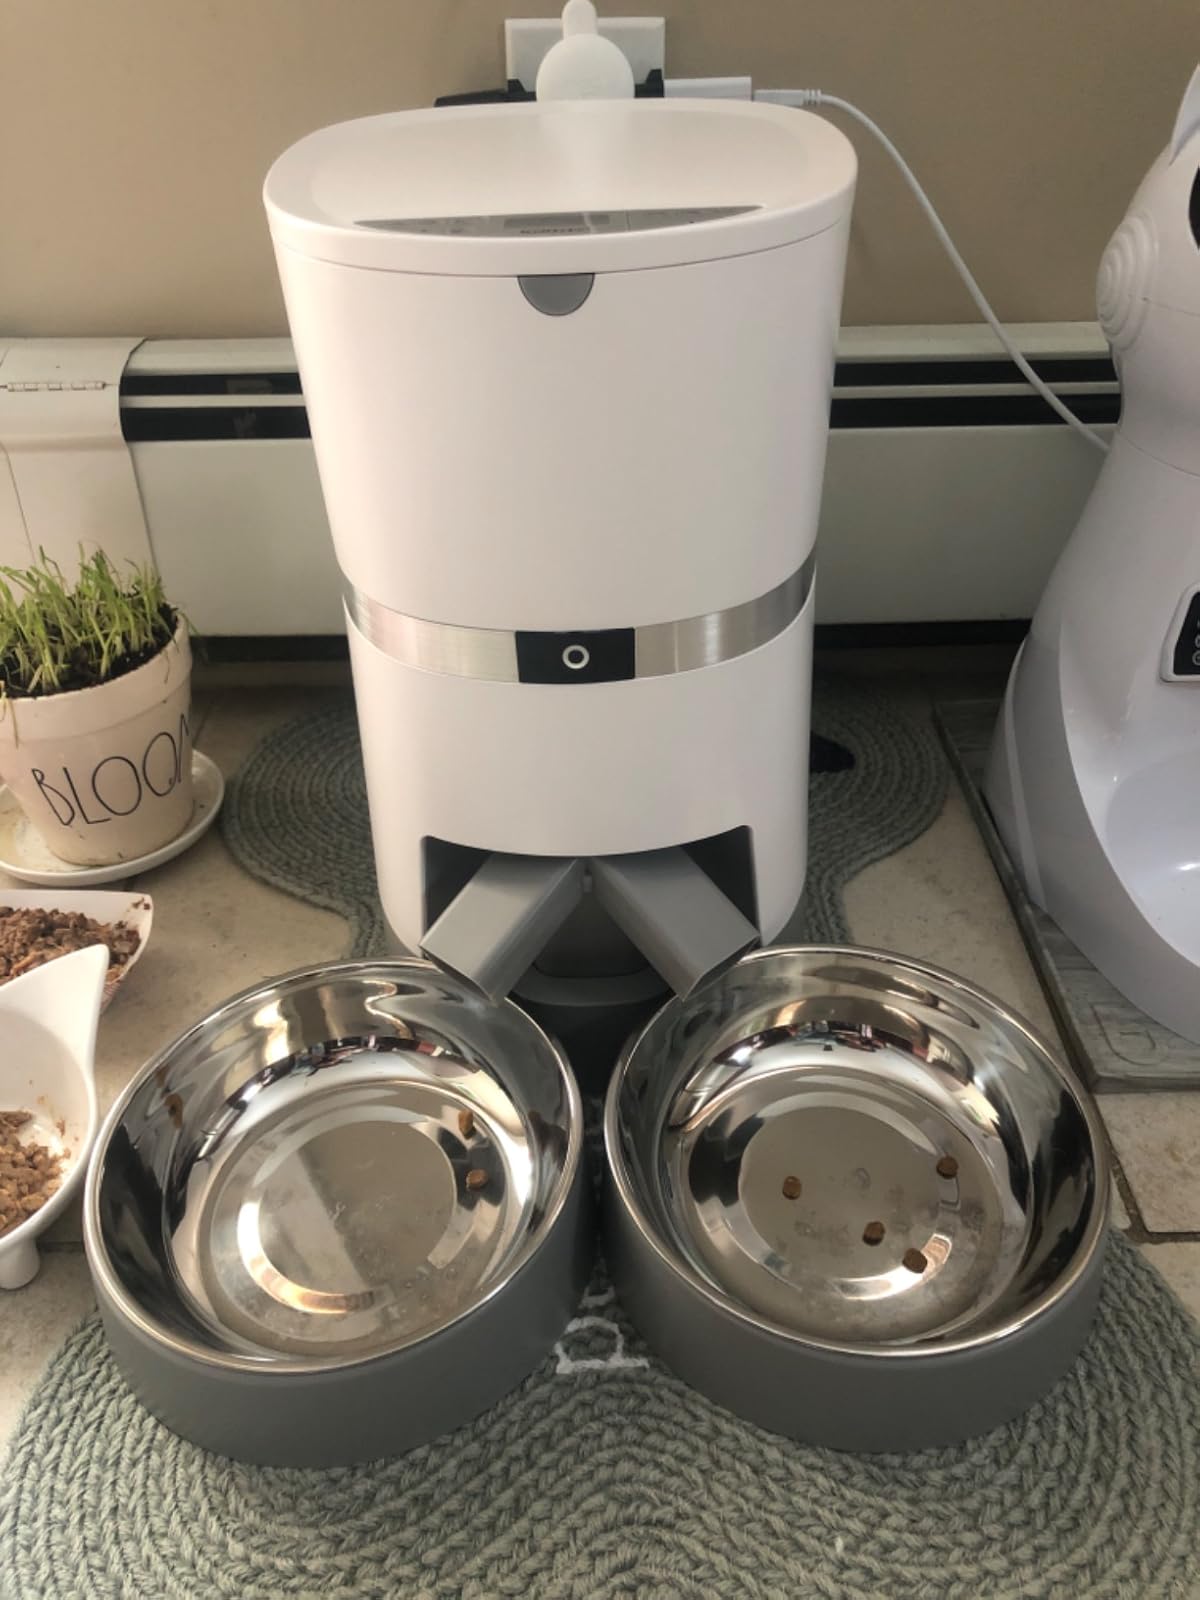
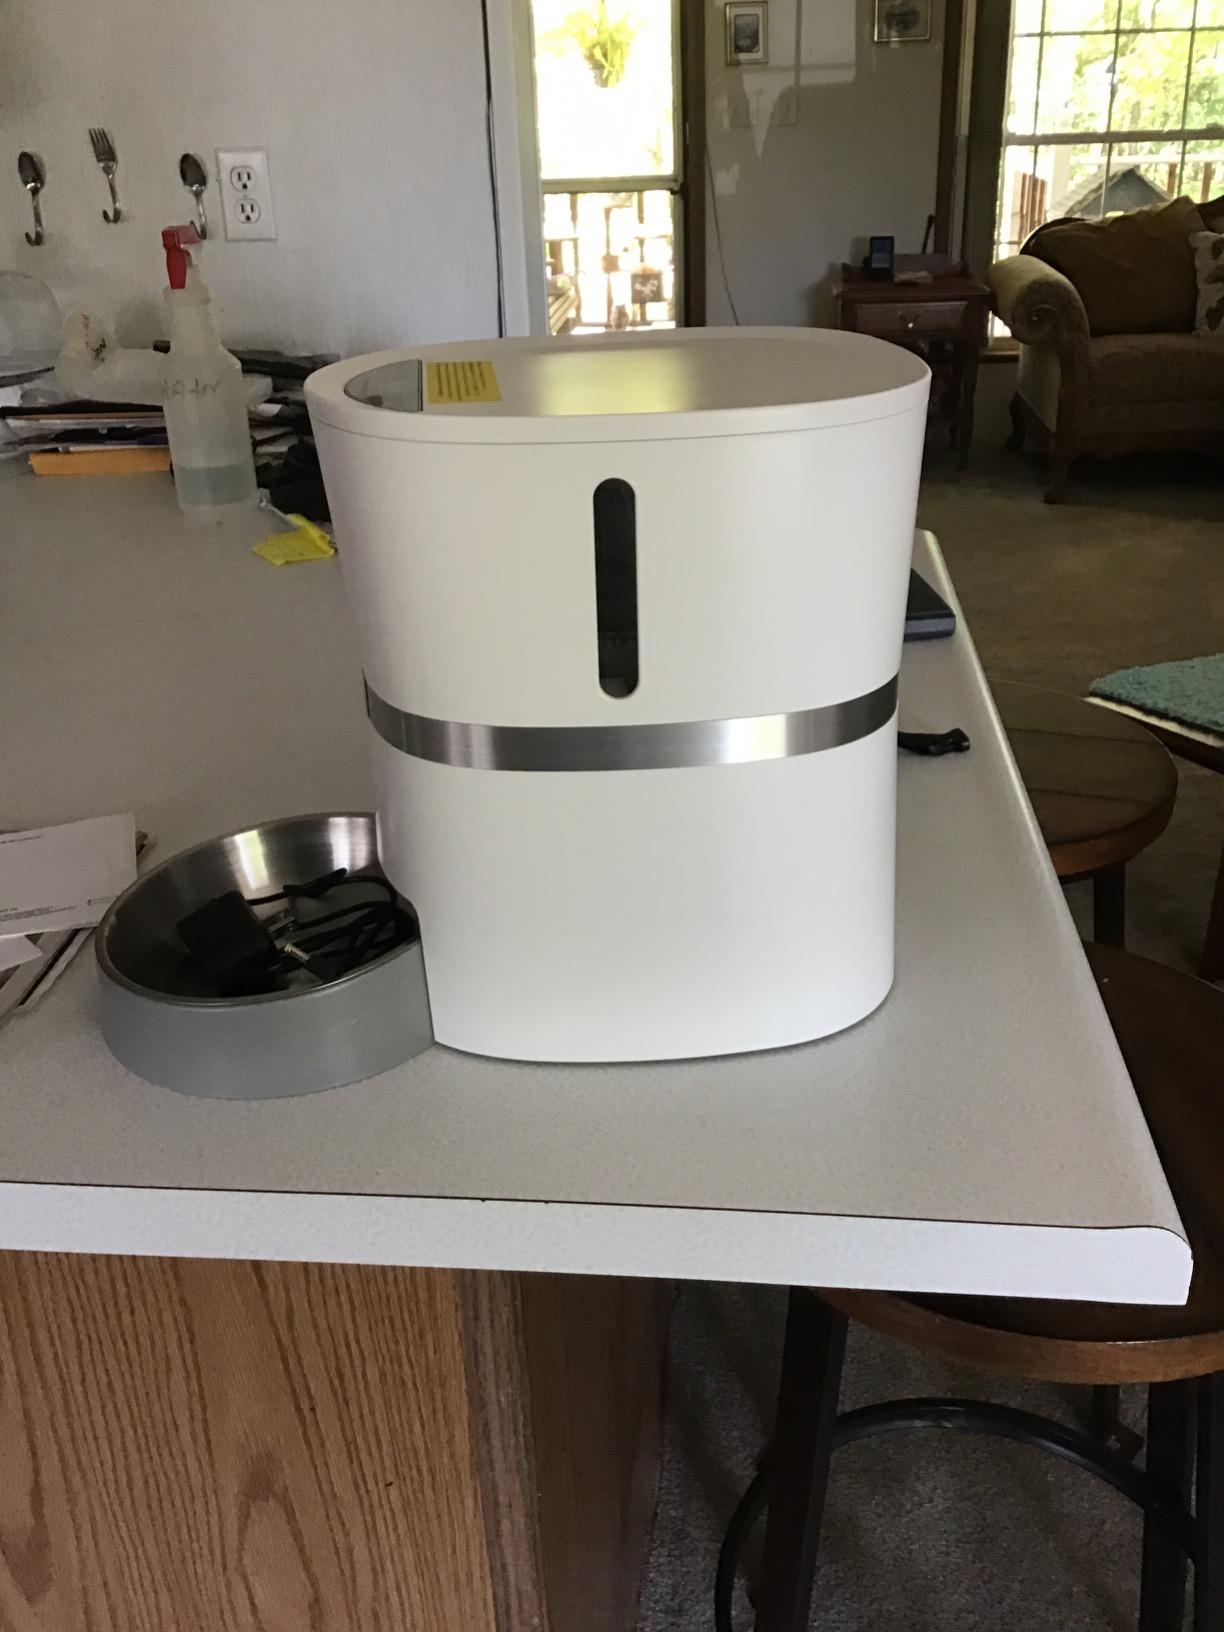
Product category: items_feeder
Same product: no